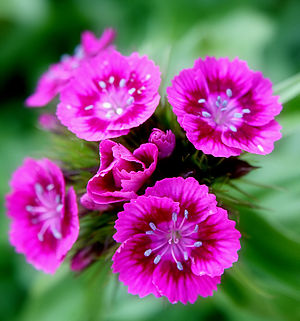
Studenter-nellike / Galleri
Studenter-Nellike er en art af nellikeslægten, som er hjemmehørende i det sydlige Europa fra Pyrenæerne øst til Karpaterne og Balkan, med en række udspredninger i det nordøstlige Kina, Korea og sydøstlige Rusland.